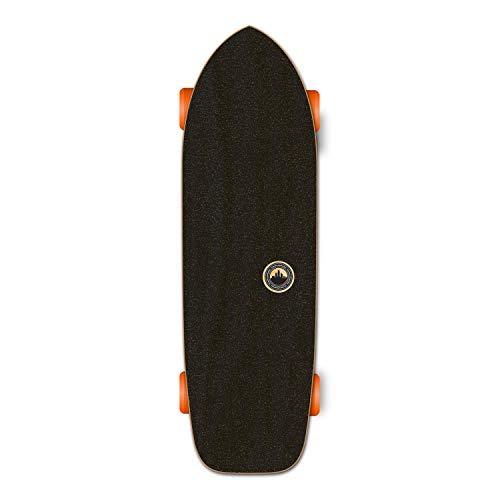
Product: Yocaher New VW Vibe Beach Series Longboard Complete Cruiser and Decks Available for All Shapes (Complete-Oldschool-Blue)
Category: Sports & Outdoors | Outdoor Recreation | Skates, Skateboards & Scooters | Skateboarding | Standard Skateboards & Longboards | Longboards
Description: Old School Deck: 33" x 10", 7-Ply Maple, Medium Concave, Low Flex.
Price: $69.99
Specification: Product Dimensions:         40 x 10 x 3.6 inches ; 5 pounds    |Shipping Weight: 7.6 pounds (View shipping rates and policies)|ASIN: B07CML8KW9|Item model number: GCOS104|    #958    in Longboards Skateboard